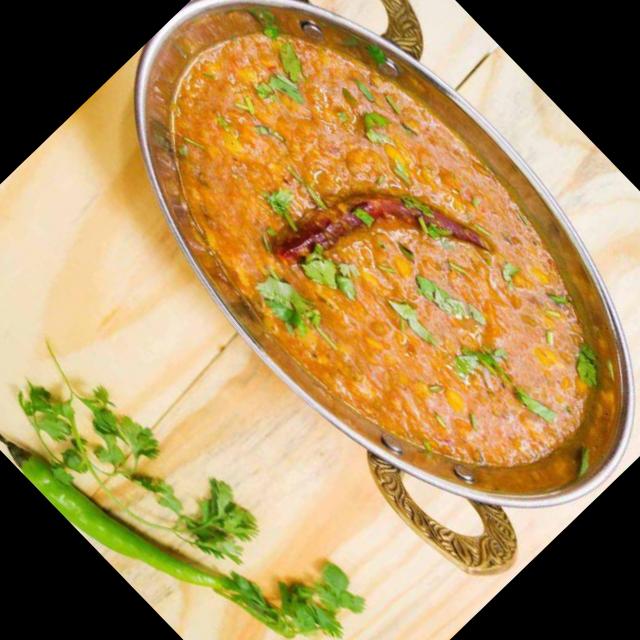
Dish: dal_makhani